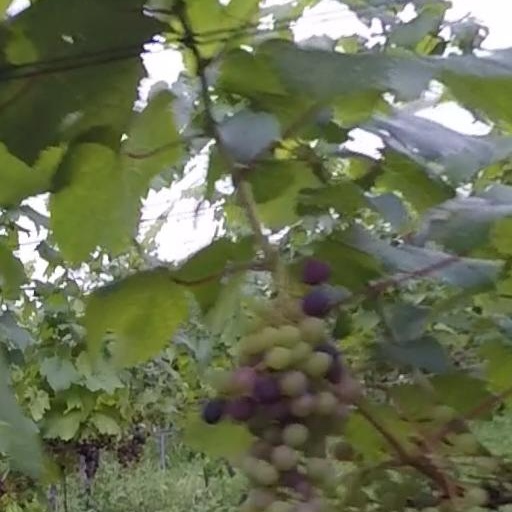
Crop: grape